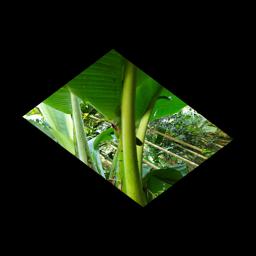
Label: MALBHOG LEAF